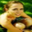
Label: woman